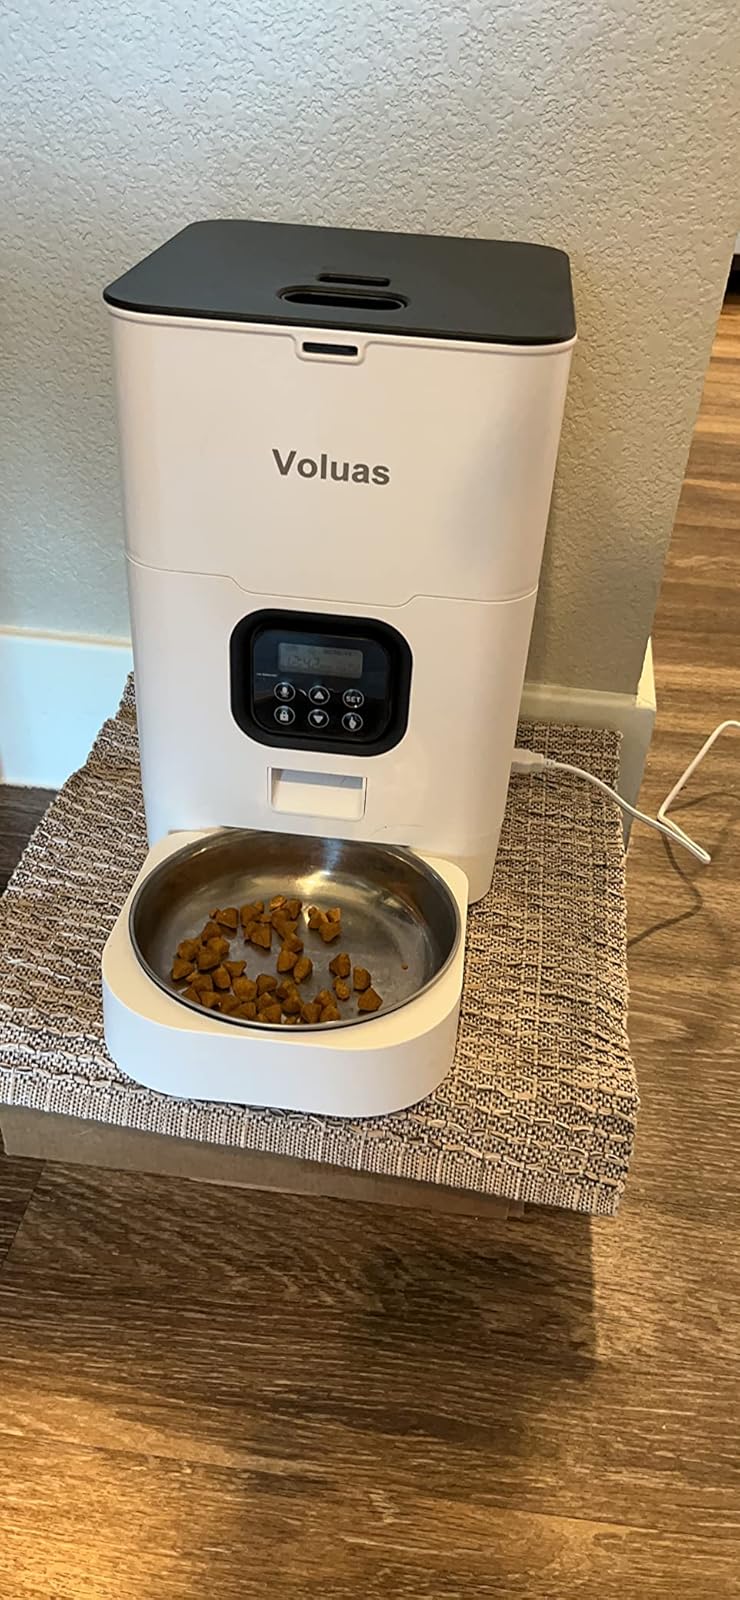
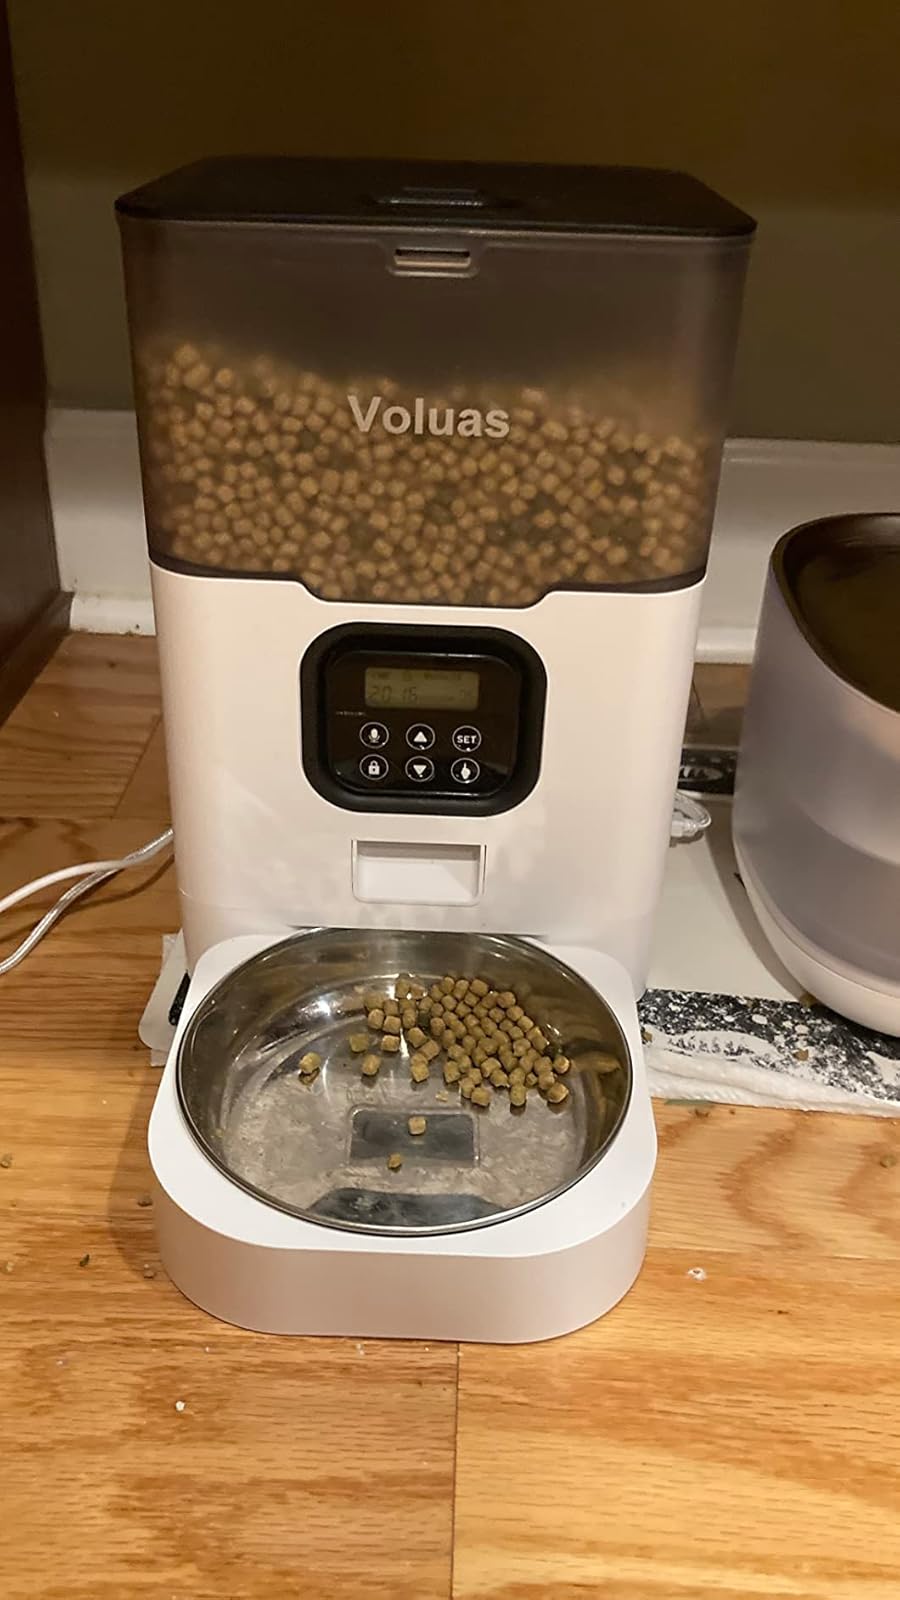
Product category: items_feeder
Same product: no